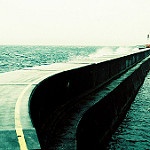
Scene: Outdoor